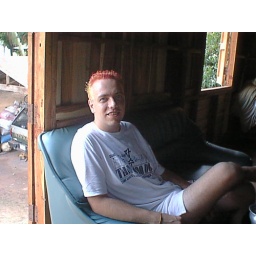
Kevin Borland relaxing on a new chair at the Ruasamran home in Ban Dongphayom, Thialand.